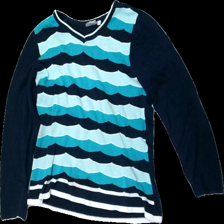
View: front
Type: Sweater
Category: Ladies
Brand: Signature
Colors: Green, Blue, White, Multicolor
Material: 63% Acryl 37% Cotton
Pattern: Other
Cut: Regular, V-collar
Size: M
Season: All
Price range: <50
Recommended usage: Export
Description: knitted top with pattern